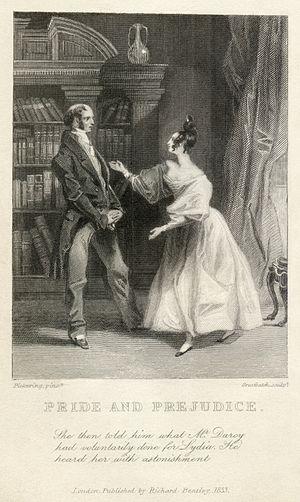
Une gravure de 1833 illustrant une scène du chapitre 59 du roman Orgueil et Préjugés de Jane Austen. À gauche M. Bennet, à droite Elizabeth. Avec File:Pickering - Greatbatch - Jane Austen - Pride_and_Prejudice - This is not to be borne, Miss Bennet.jpg, il s’agit des toutes premières illustrations de l’œuvre."